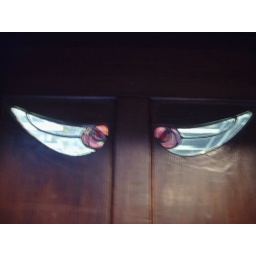
We lived in this building when we moved to Glasgow....a bit spooky...sometimes....I love this door tho